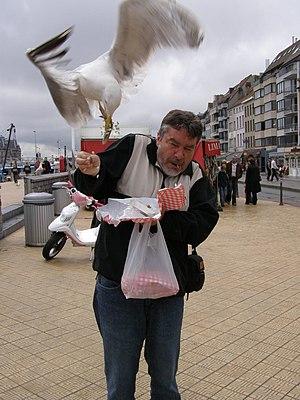
Le Goéland argenté est une espèce d'oiseau de mer européen de taille moyenne de la famille des Laridae. Blanc à dos gris, il est génétiquement proche des autres goélands à tête blanche du genre Larus. Mâle et femelle sont presque identiques, mais le juvénile possède un plumage très différent et met quatre ans à acquérir son plumage d'adulte.
Le vol est une infraction pénale qui consiste à s'approprier frauduleusement un bien mobilier appartenant à autrui.